Trams in Frankfurt am Main

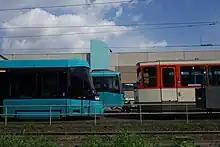
New and old: T- (left) and P-type (right) as well as U5 class (middle)

The 1950s, finally, were characterized by recent gaps and extensions. On 22 January 1953 the extension that was planned before the war from Nied to Höchst and a connection from Bornheim to Riederwald (today's line 12) was opened on 31 March 1957 finally followed the commissioning of the route in the then still independent Enkheim – it should remain for over 40 years, the last network expansion of the tram. 1955 was also the first major decommissioning, the routes to the South Cemetery and the Palm Garden were set on 21 May 1955.